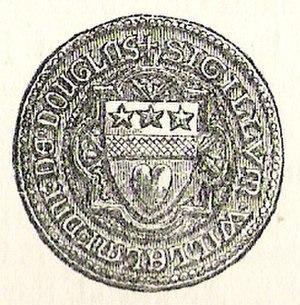
William (IV), seigneur de Douglas est un jeune noble écossais, mort prématurément, il est le fils de Sir James Douglas né d'une mère non identifiée. On ne connait que peu d'information sur sa vie, après la mort de son père en Espagne en 1330, il demeure sous la tutelle d' Sir Archibald Douglas.